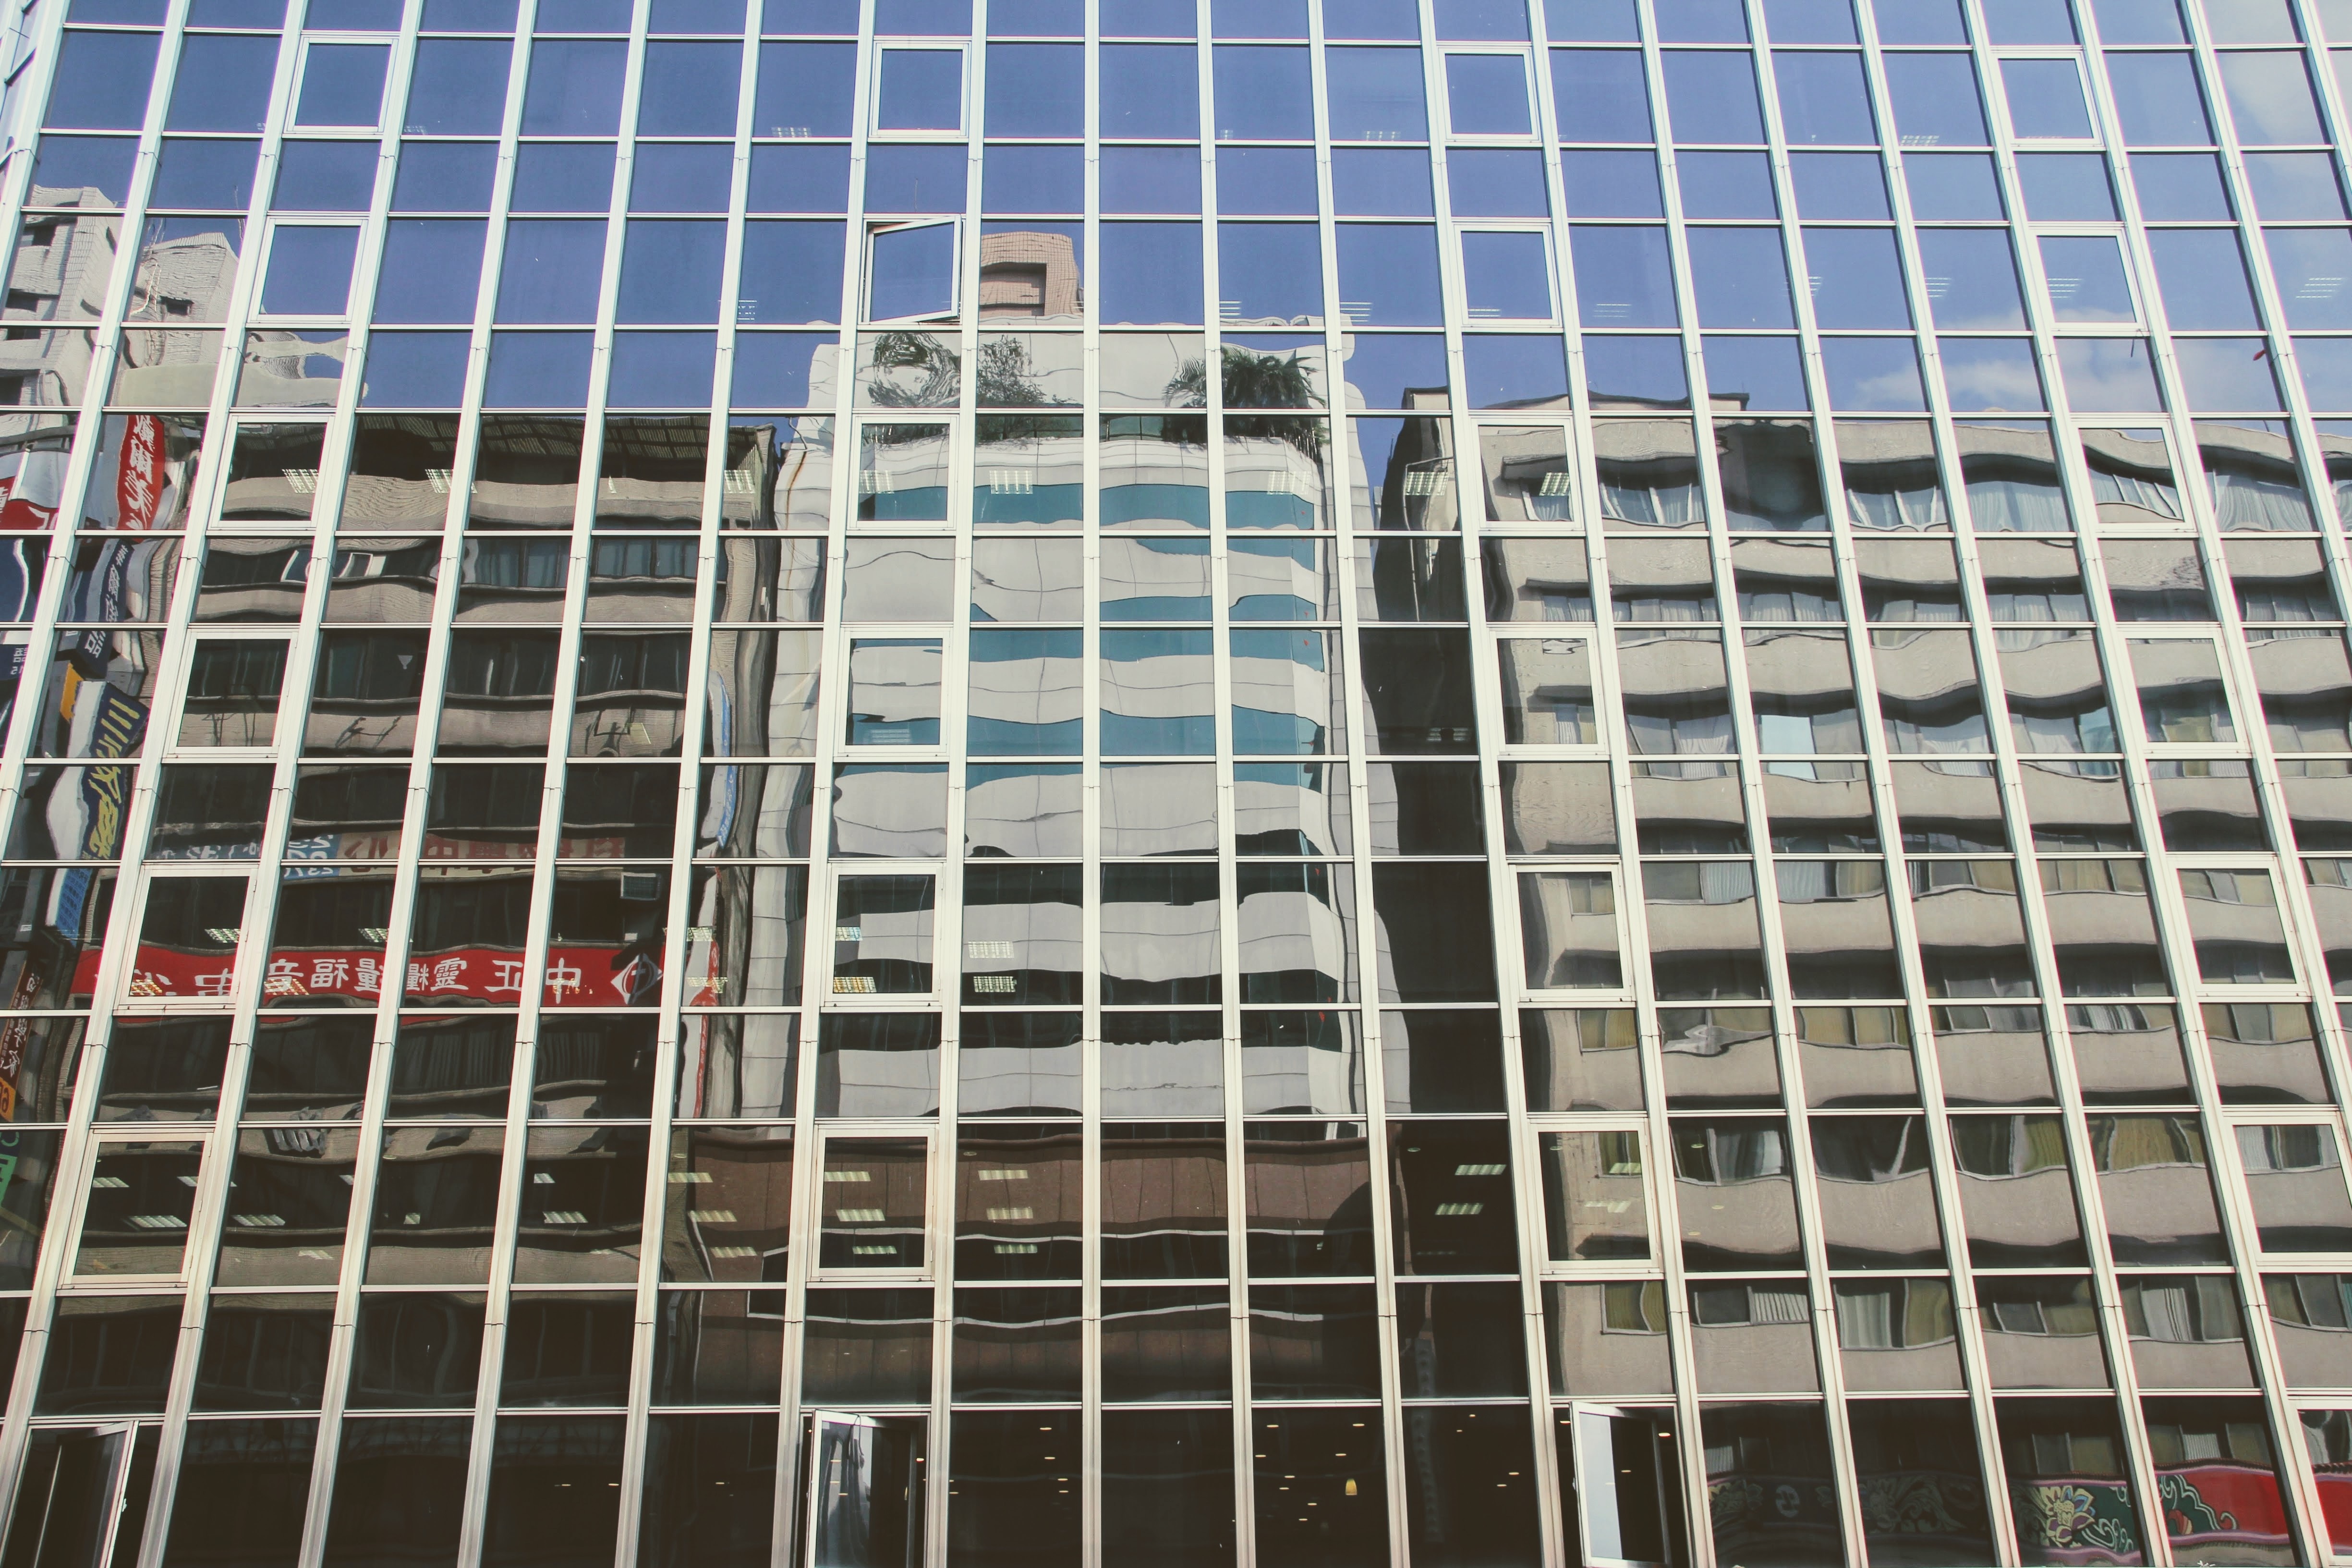
architecture, window, building, skyscraper, downtown, facade, tower block, mirroring, daylighting